Ajmer 92

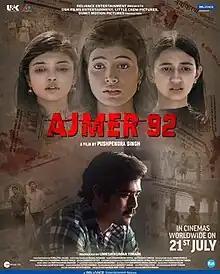
Theatrical release poster

Ajmer 92 is a 2023 Indian Hindi-language crime drama film based on the 1992 Ajmer serial rapes. It is directed by Pushpendra Singh and written by Suraj Pal Rajak, Gyanendra Pratap Singh and Pushpendra Singh. The music of the film is given by Parthsakha Daskabi and all songs are written by Amrit. It stars Karan Verma and Sumit Singh.